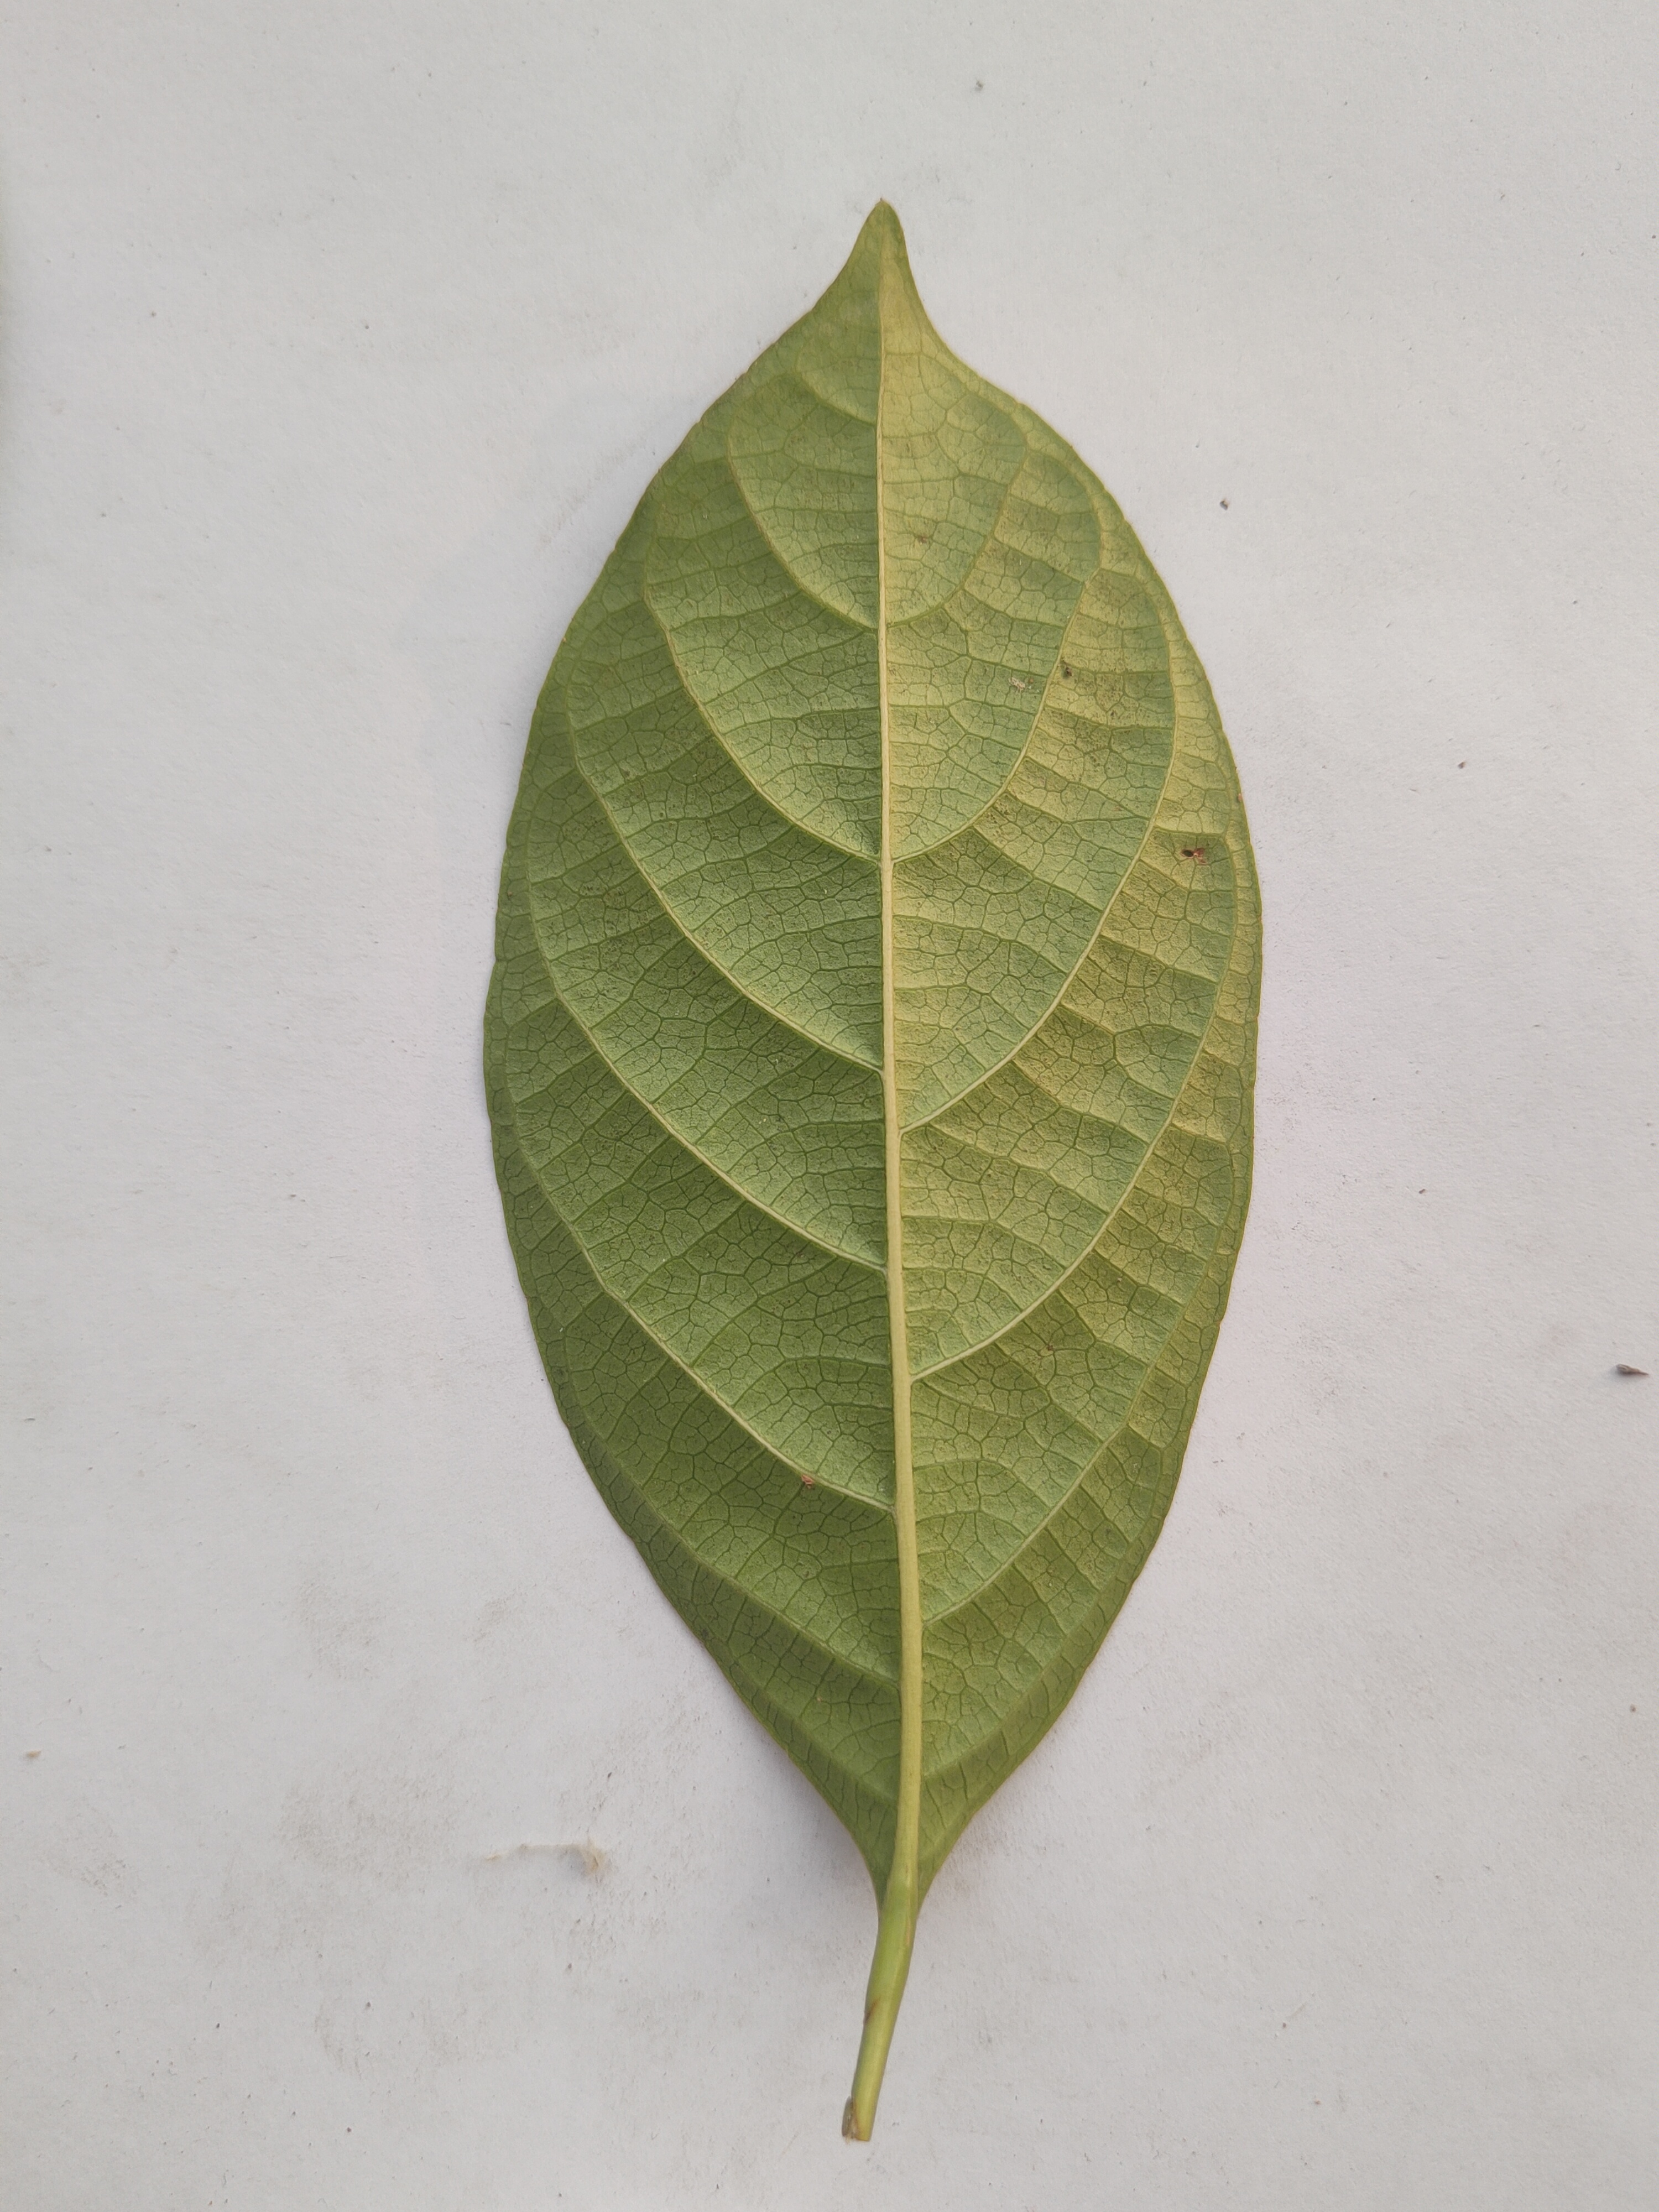
Leaf variety: Lotkon